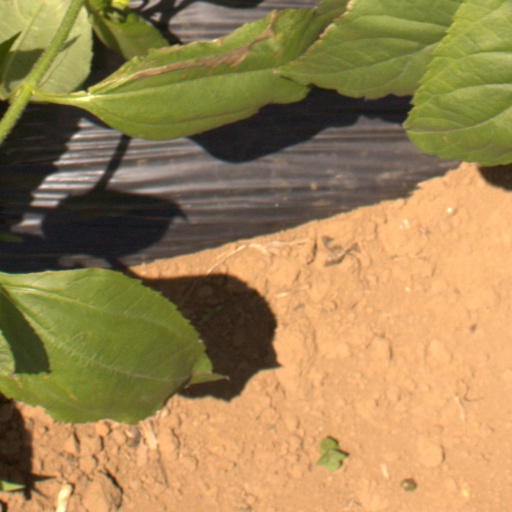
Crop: Jerusalem artichoke